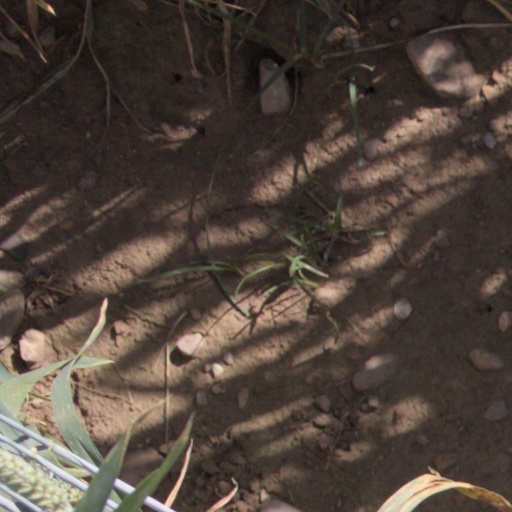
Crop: wheat